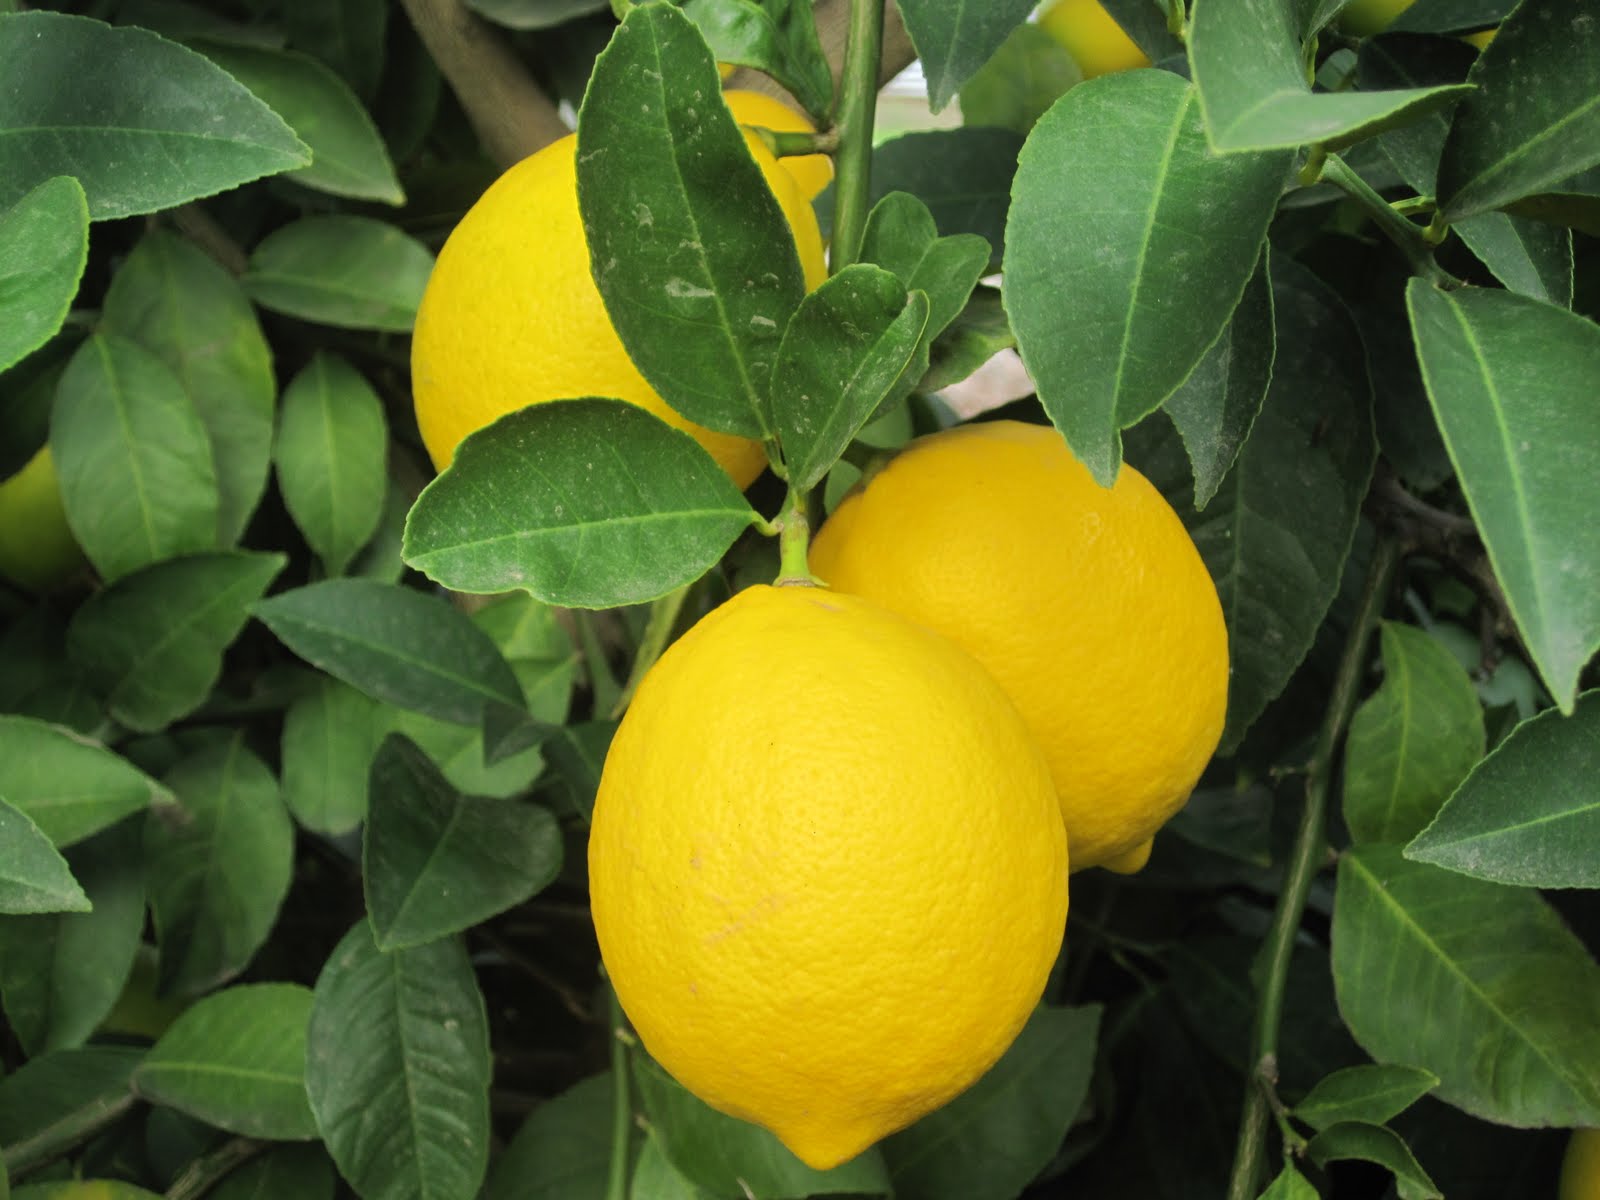
Label: Lemon